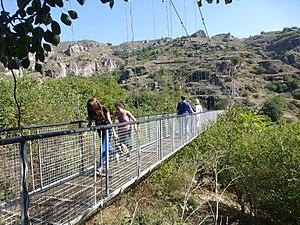
Pont suspendu de Khndzoresk (Arménie).